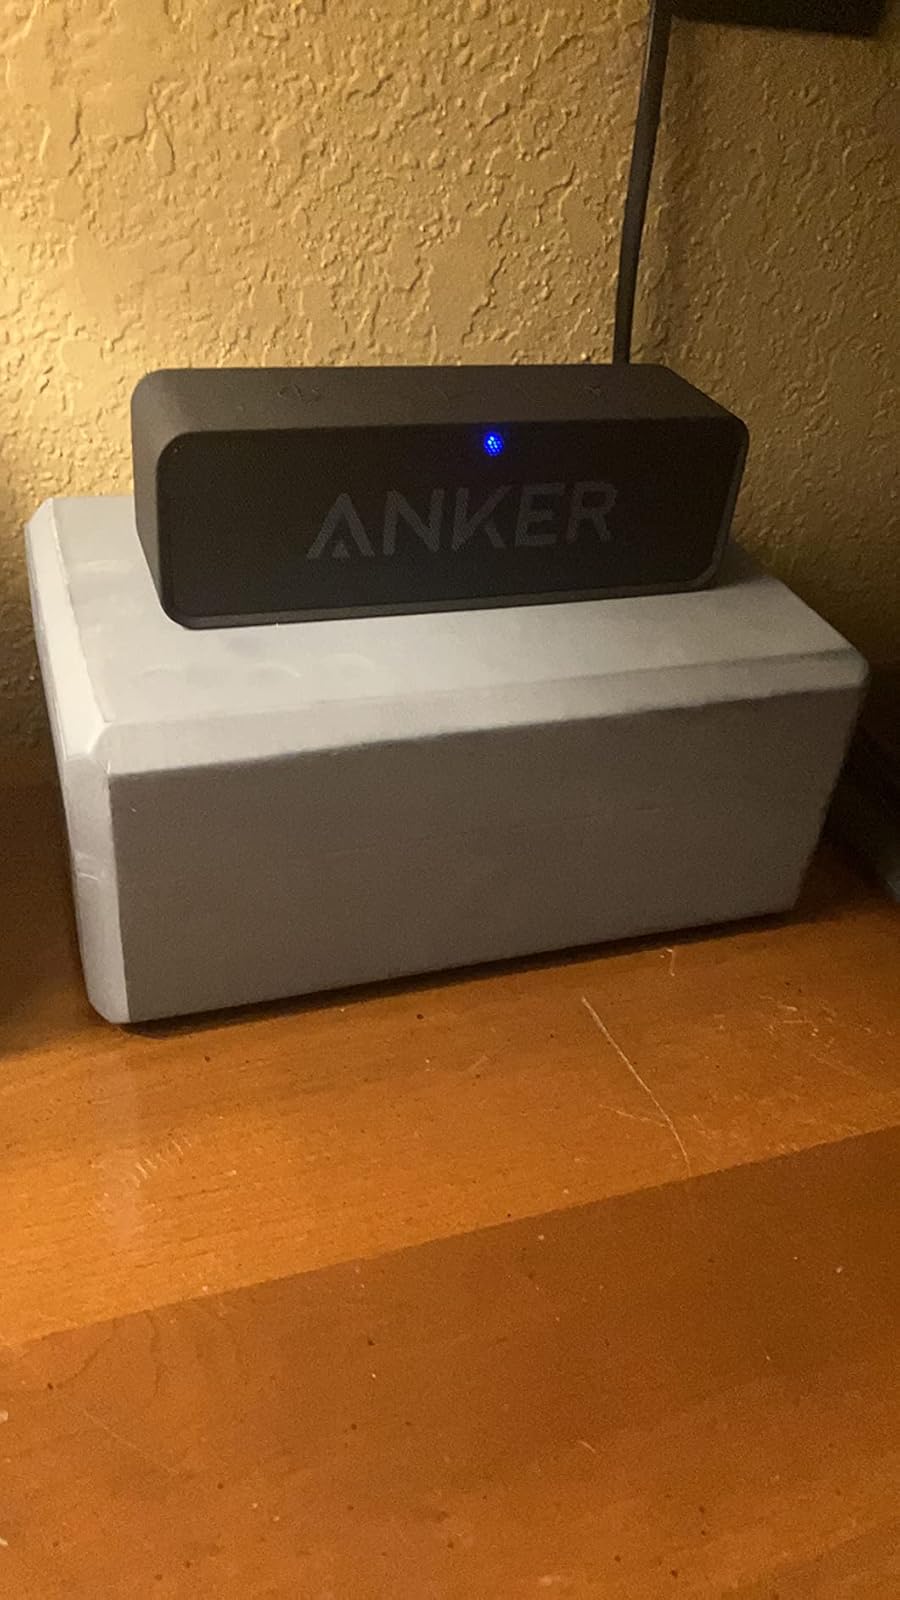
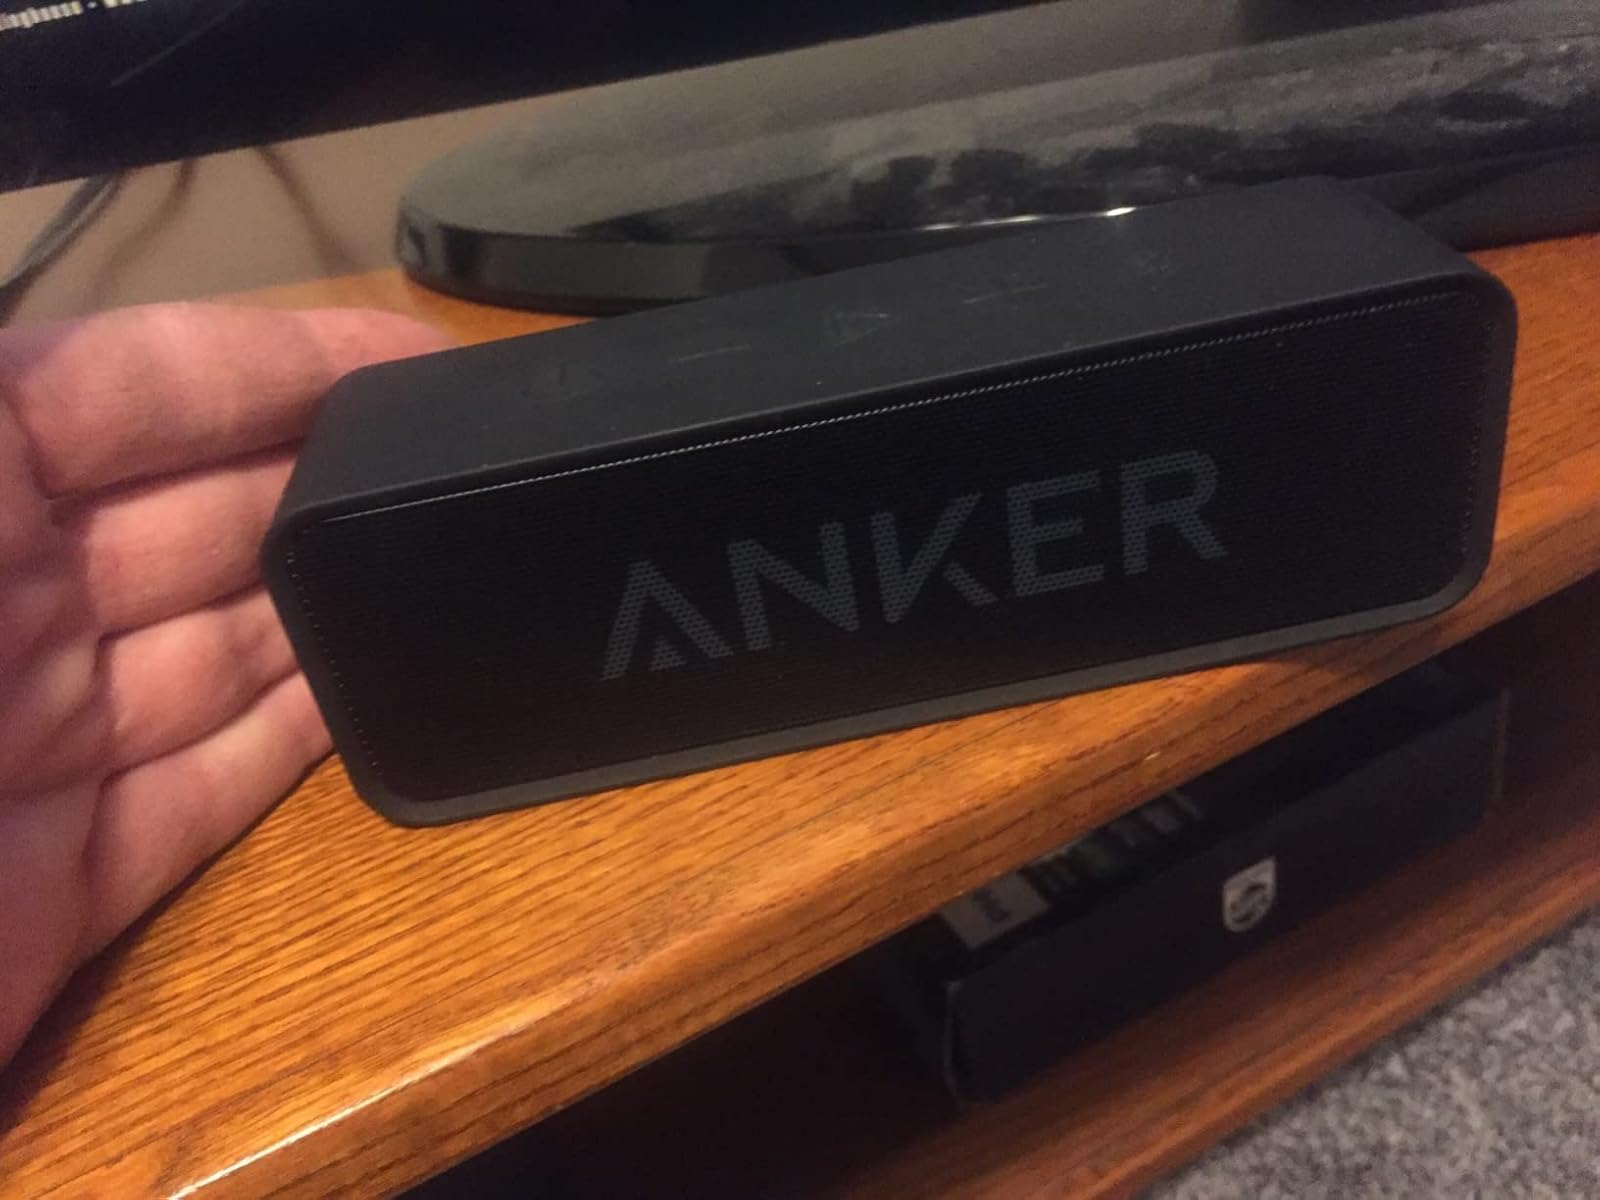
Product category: speaker
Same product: yes